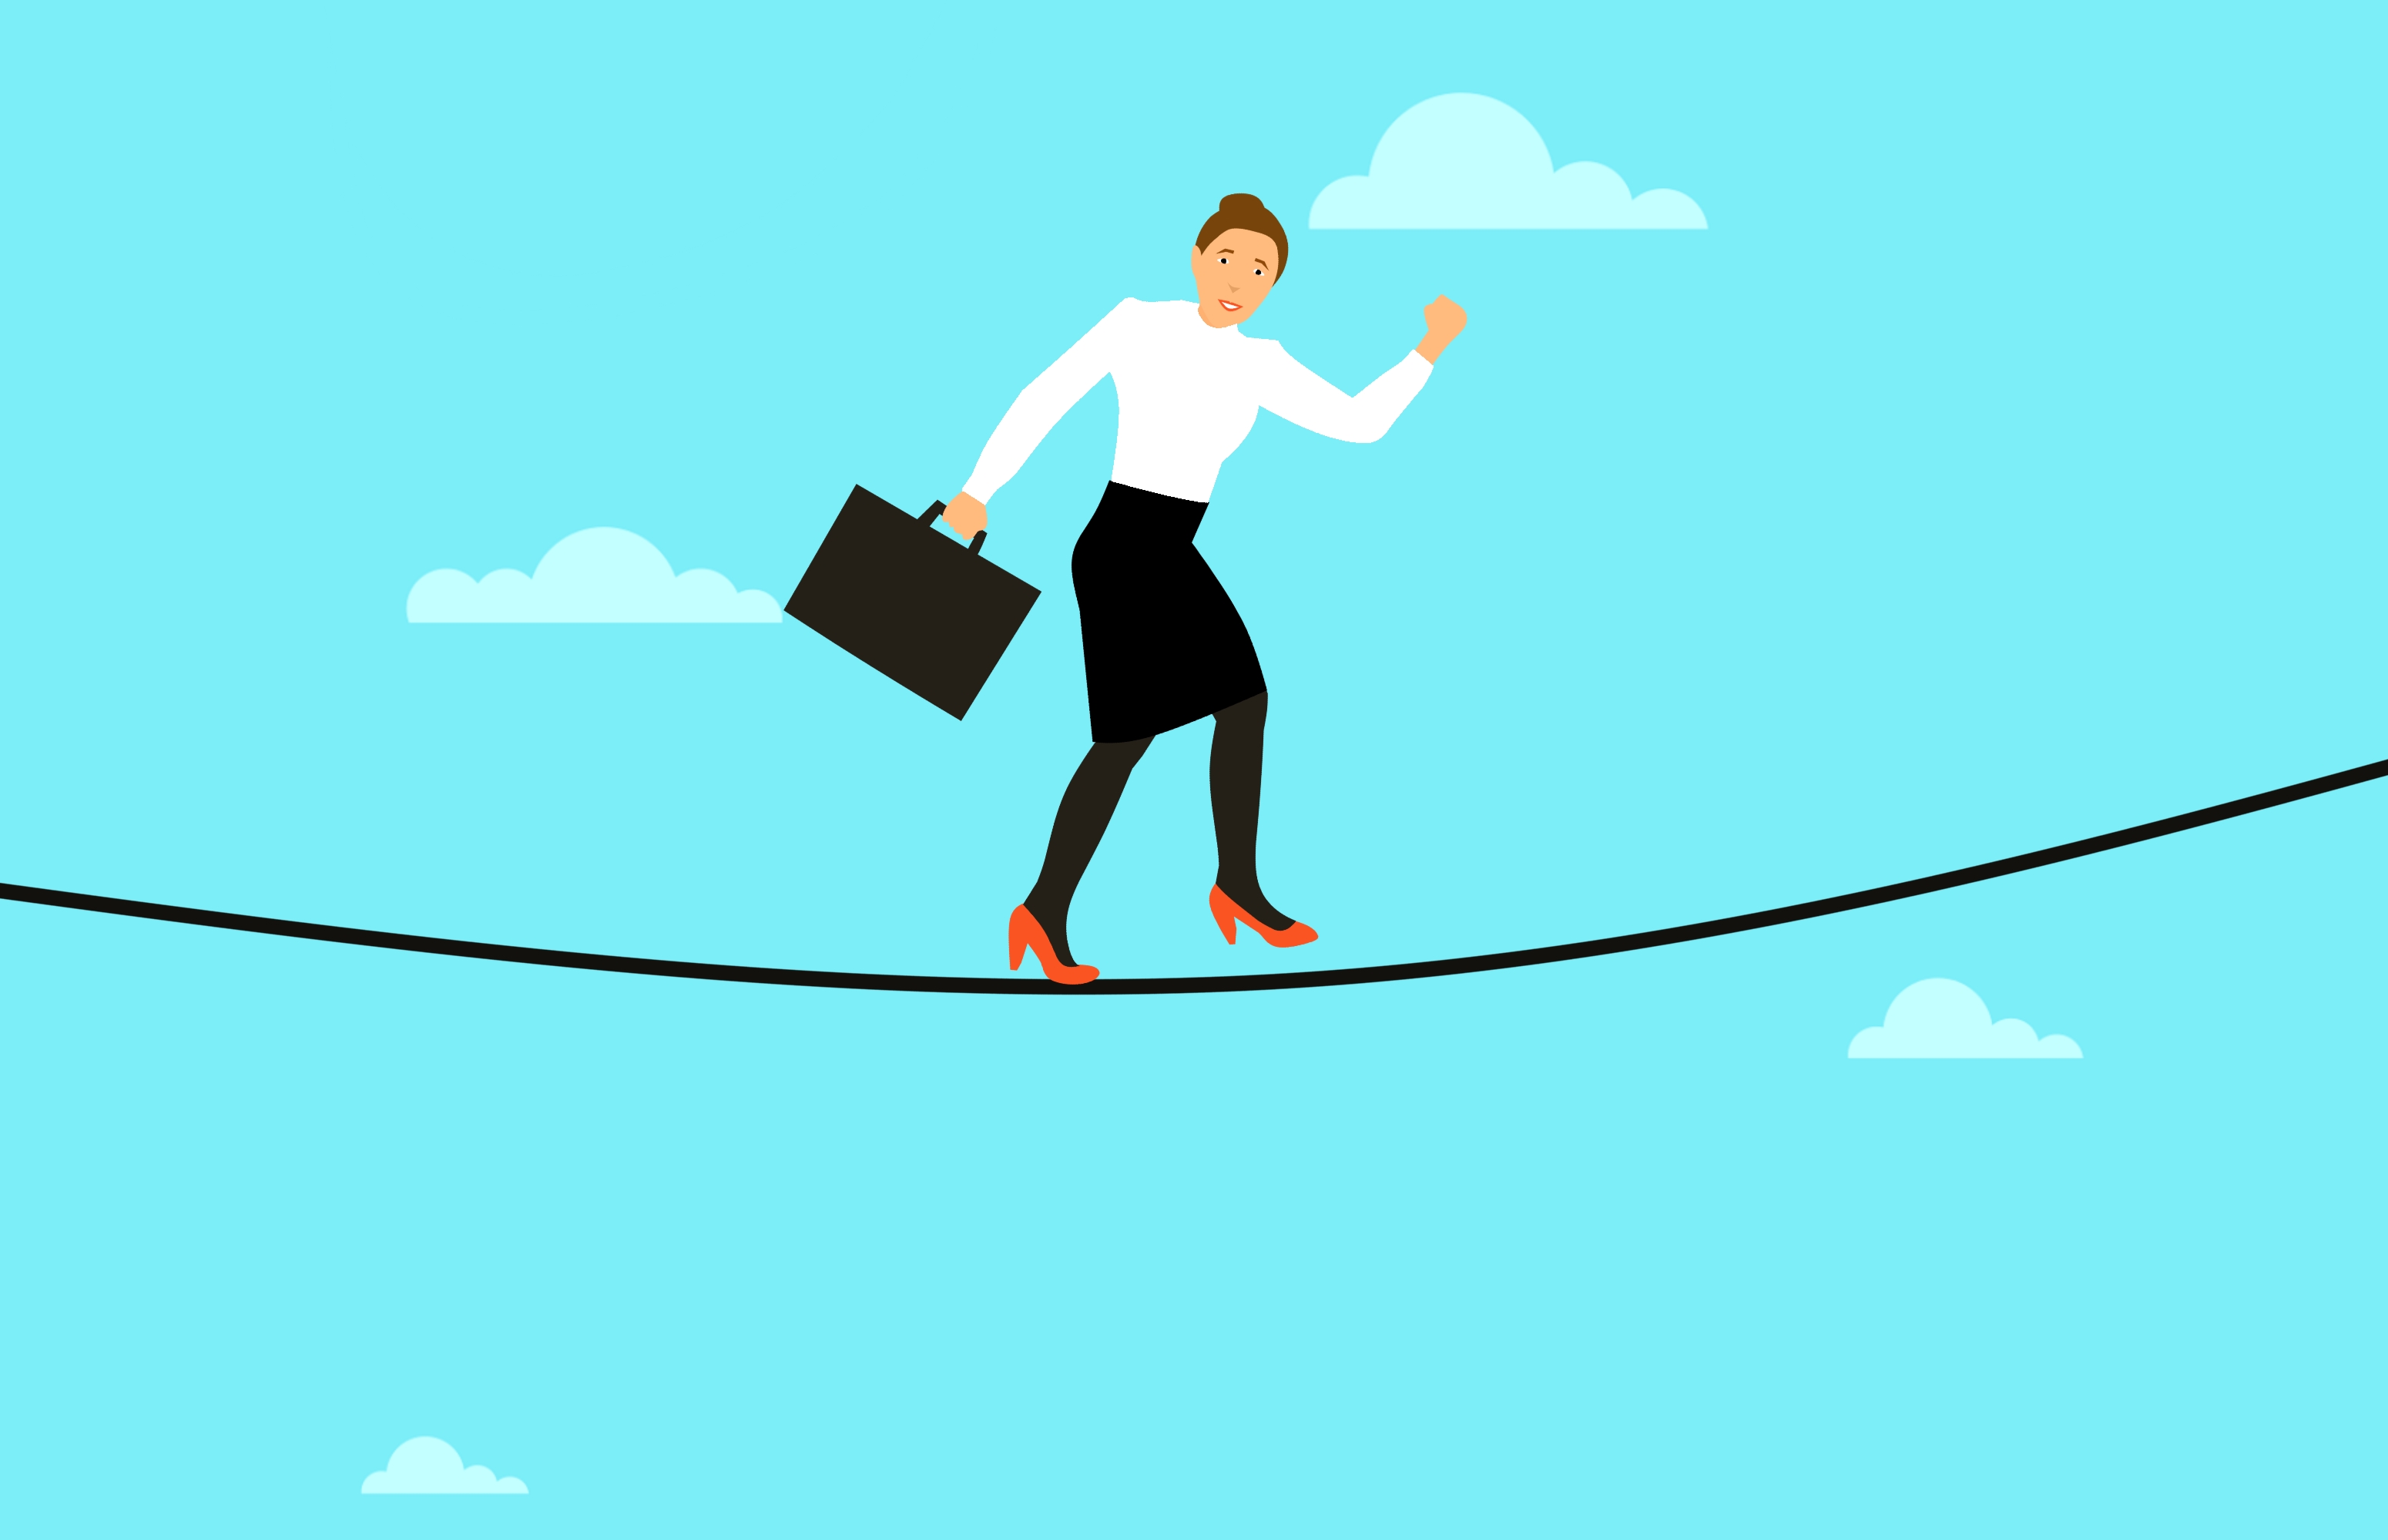
risk, balance, tightrope, business, woman, circus, person, security, walk, businesswoman, rope, insurance, wire, acrobat, height, insecure, acrobatic, briefcase, above, danger, high, male, line, fall, insure, standing, illustration, recreation, happy, art